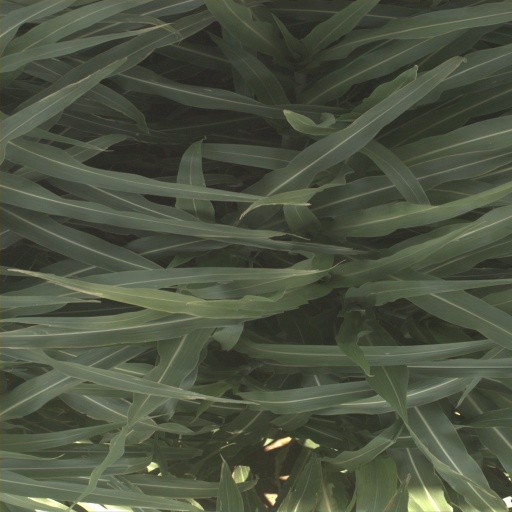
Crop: sorghum